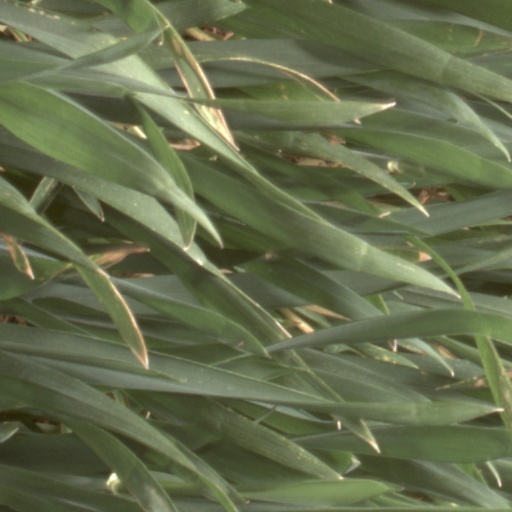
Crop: wheat